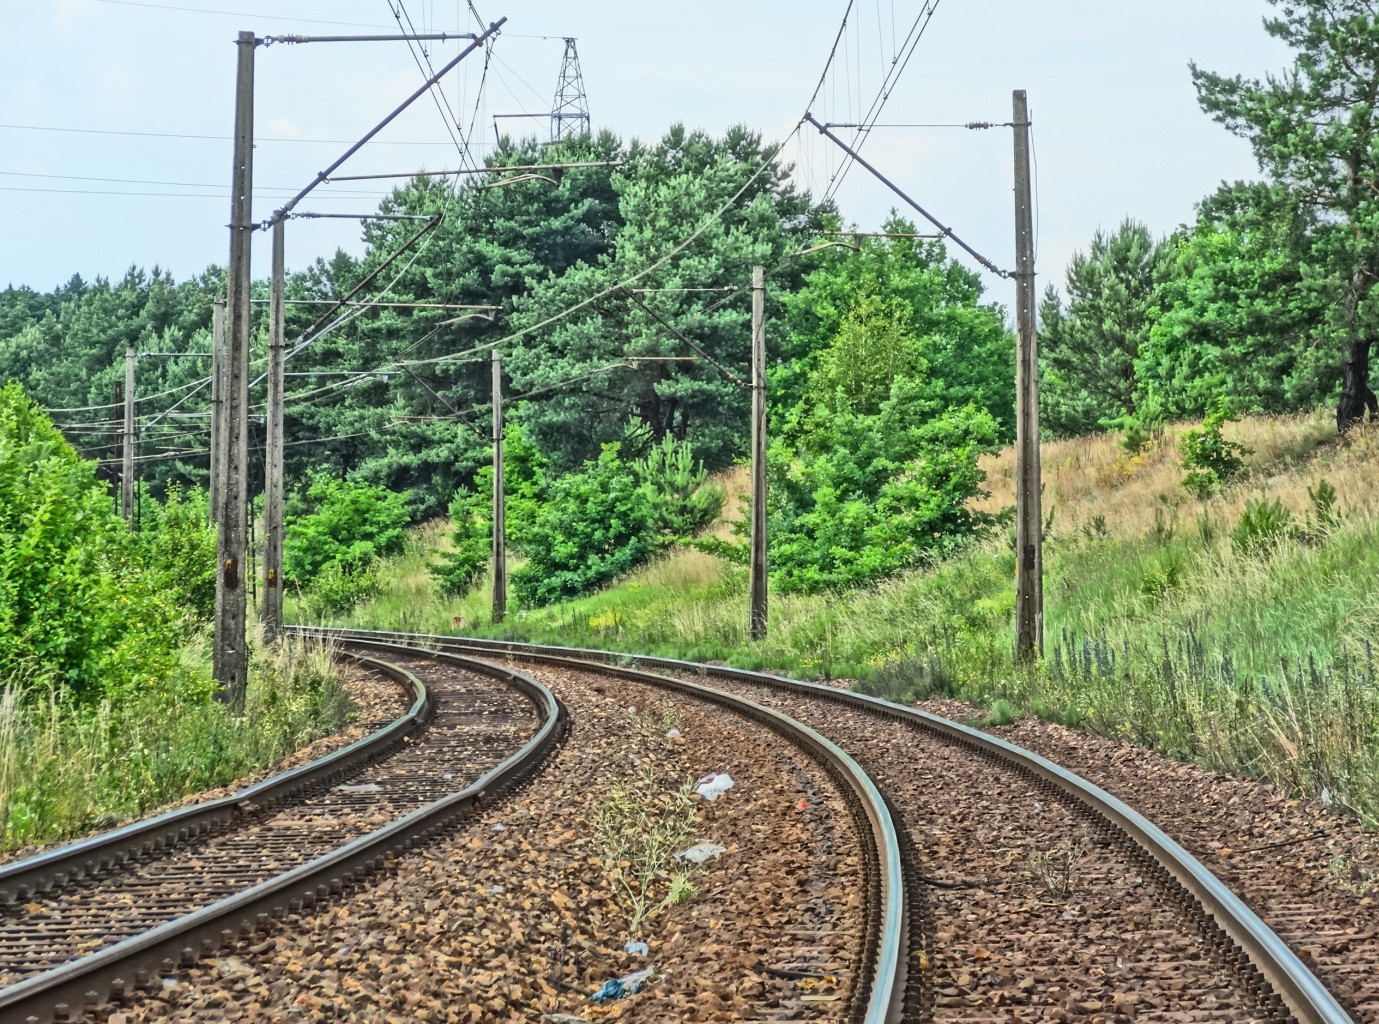
track, railway, railroad, traffic, train, transportation, transport, line, vehicle, soil, tracks, rails, poland, rail transport, residential area, rolling stock